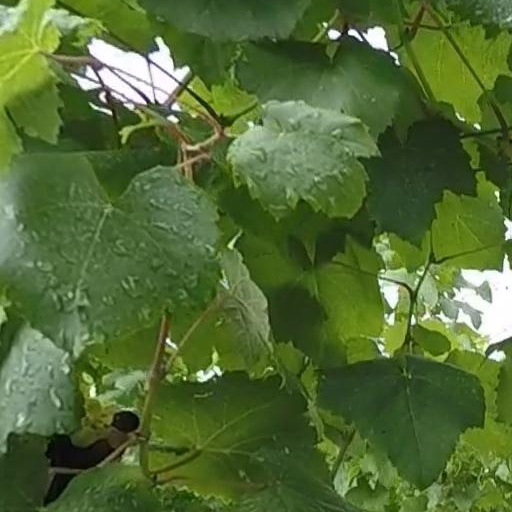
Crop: grape